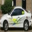
Label: automobile